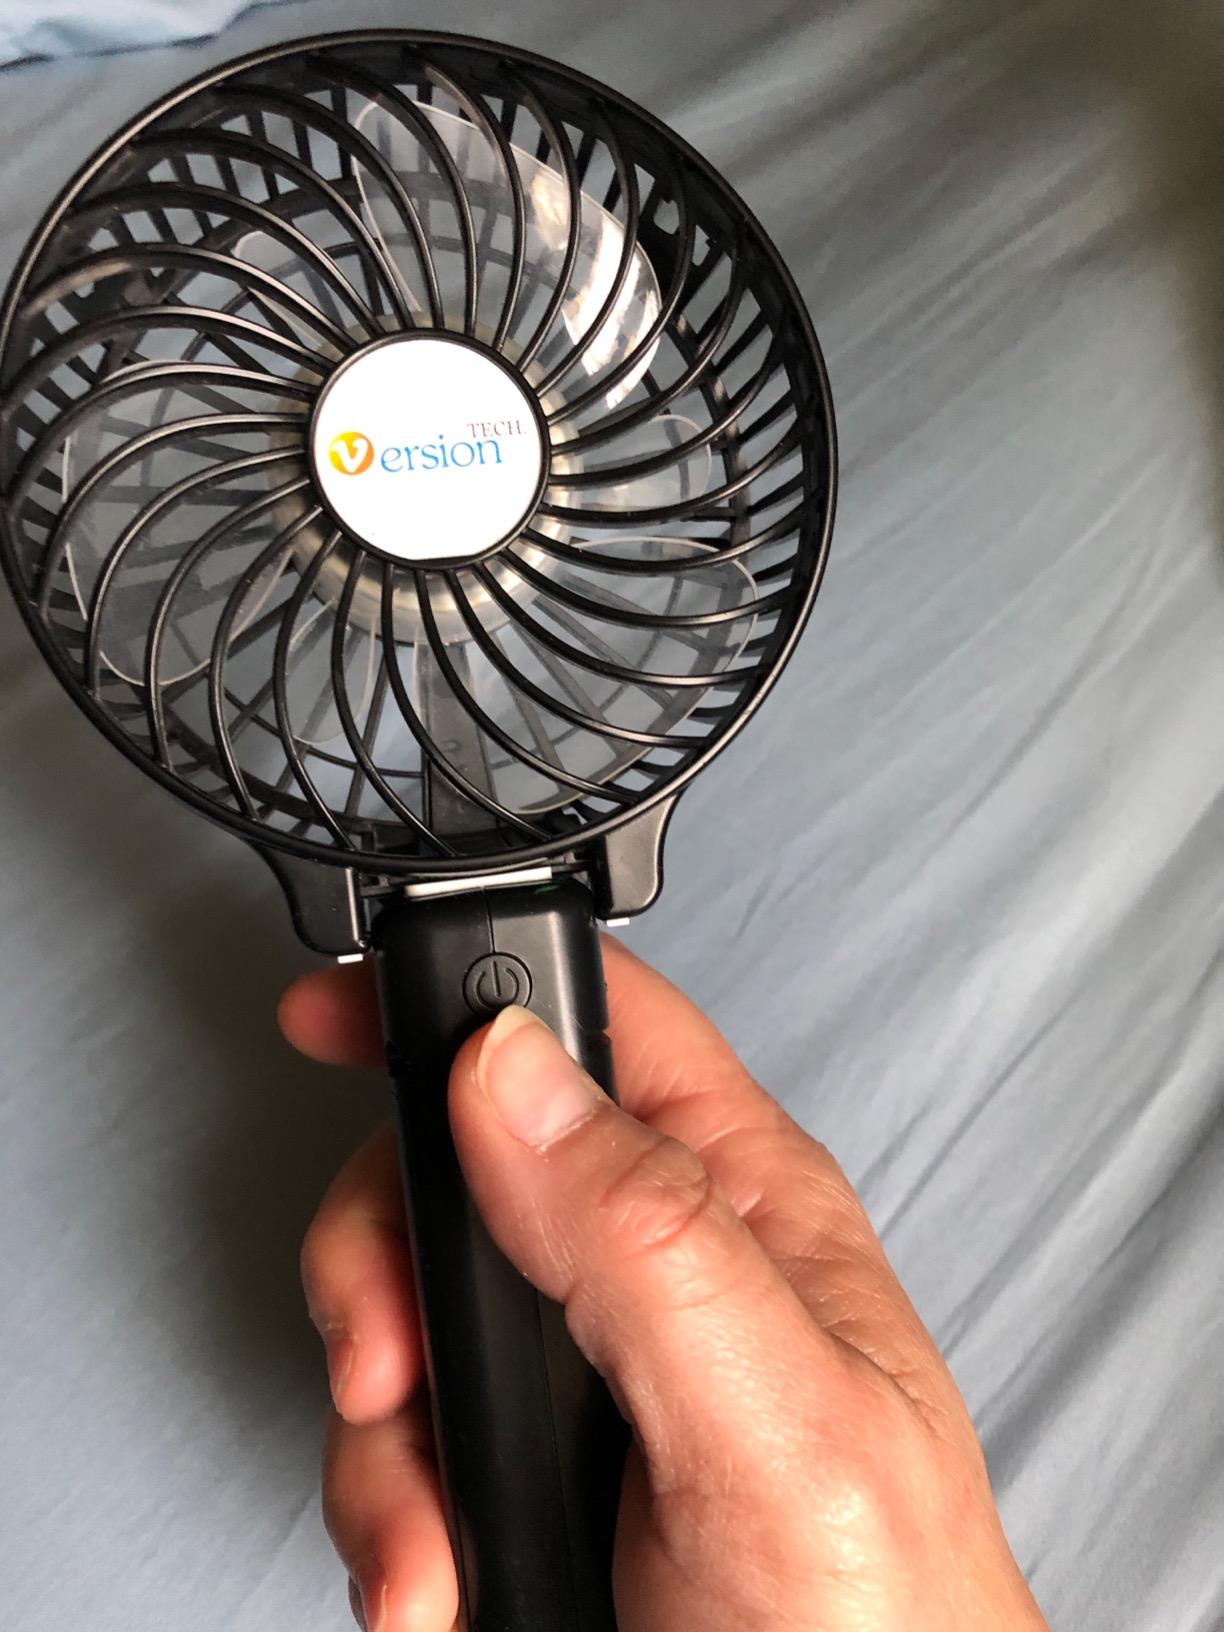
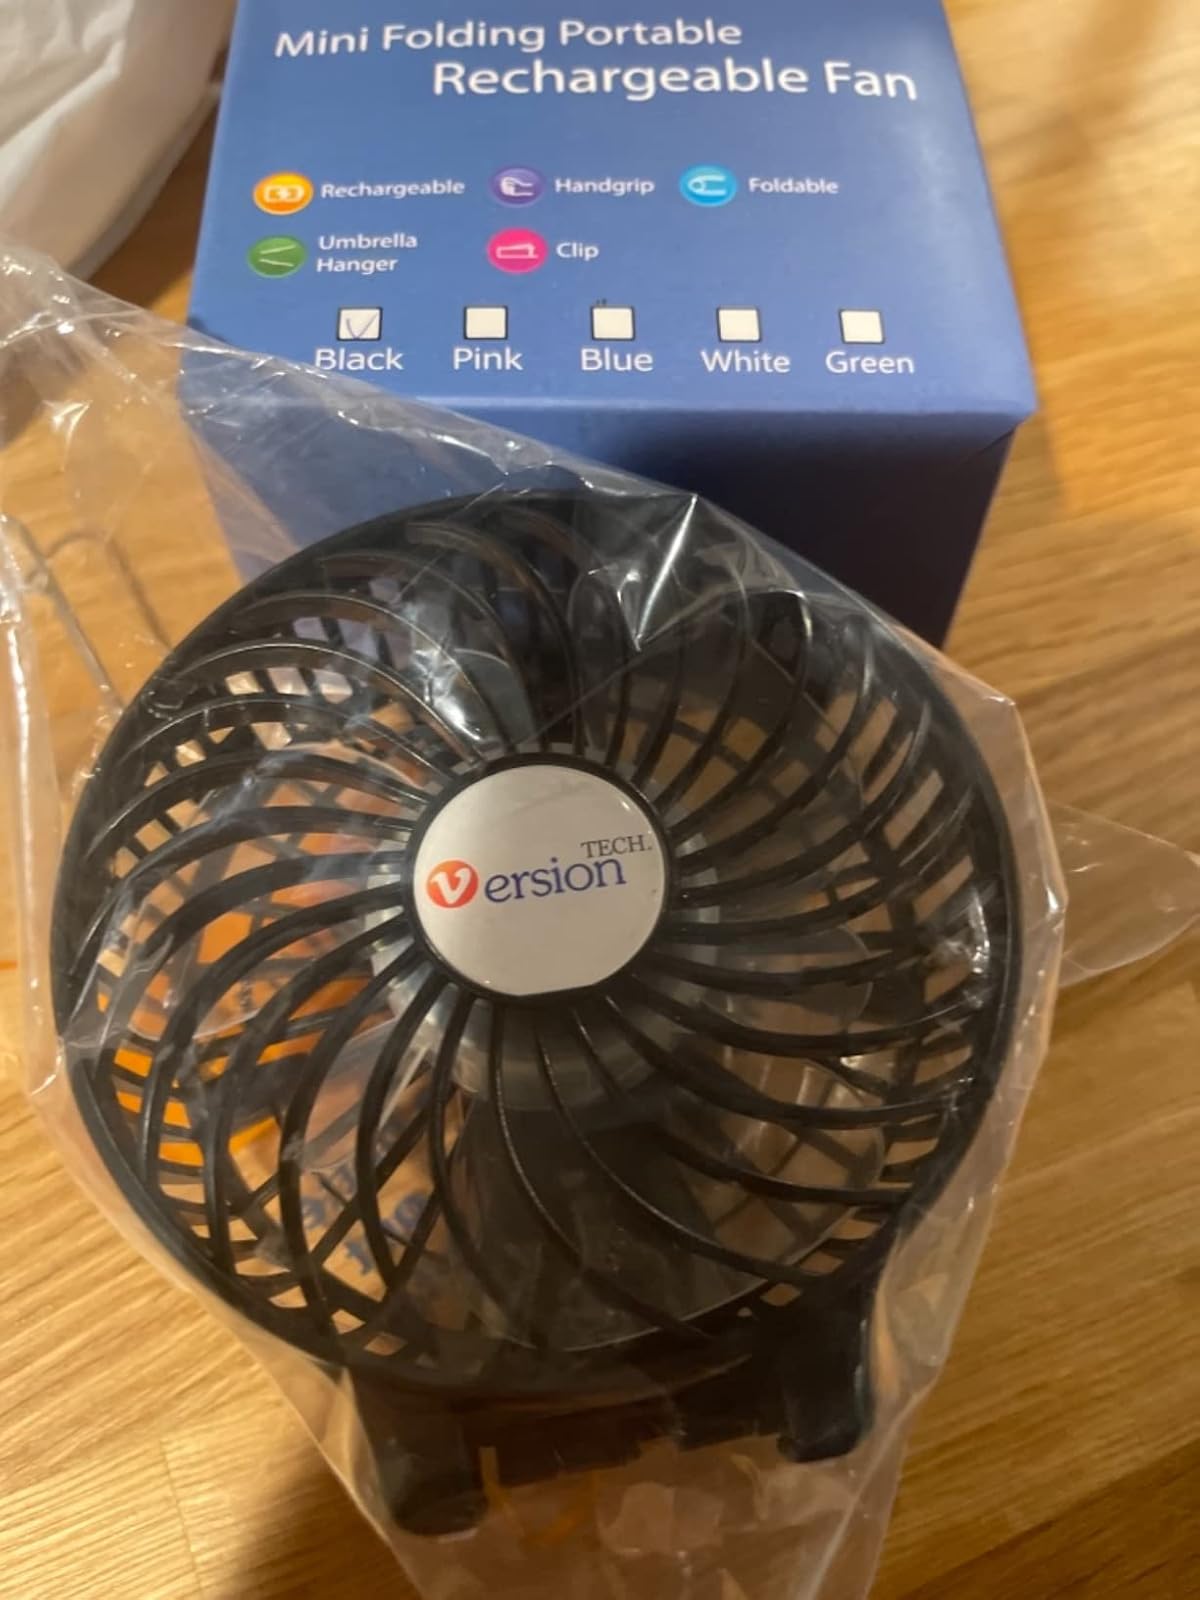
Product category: fan
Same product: yes